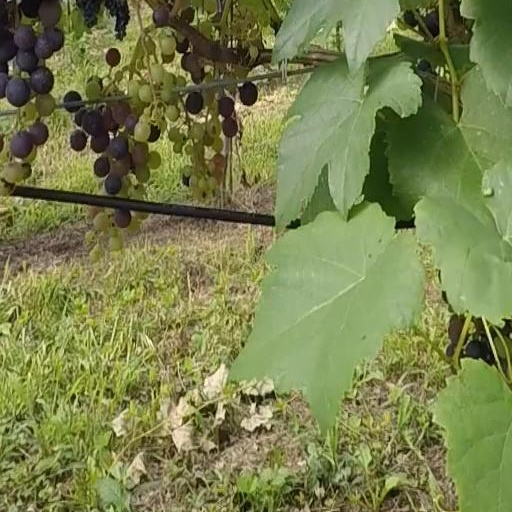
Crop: grape